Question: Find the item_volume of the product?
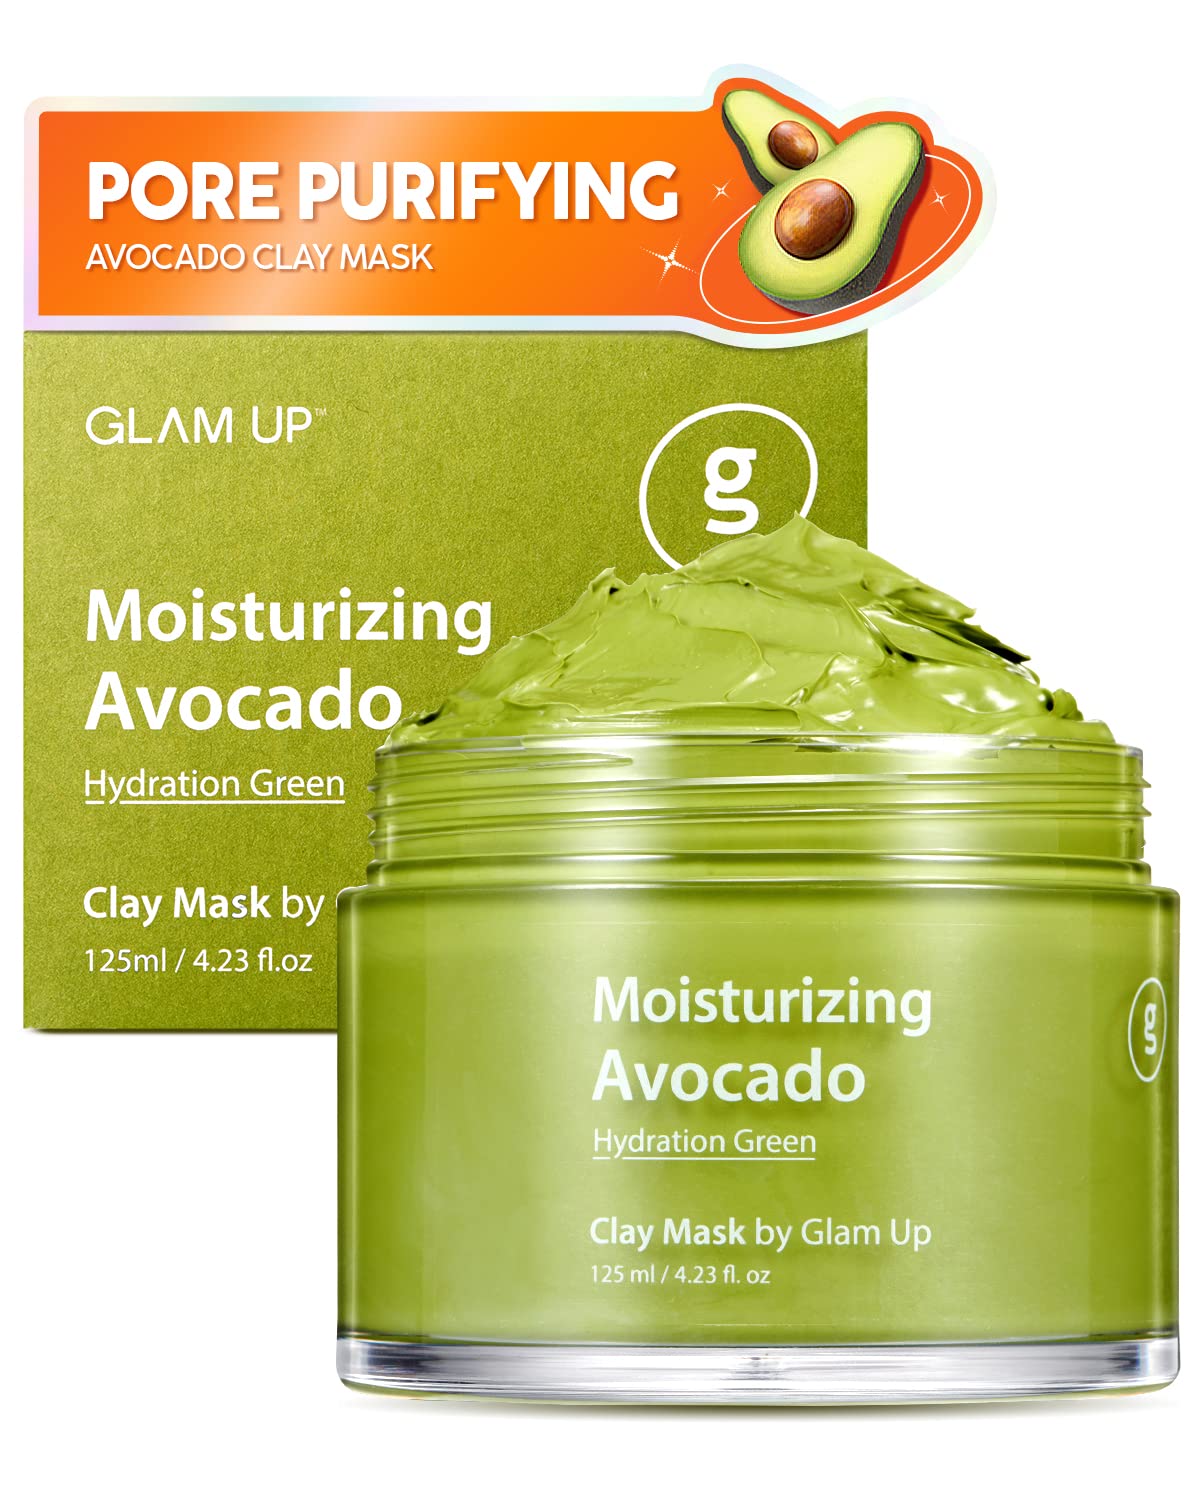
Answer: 125.0 millilitre